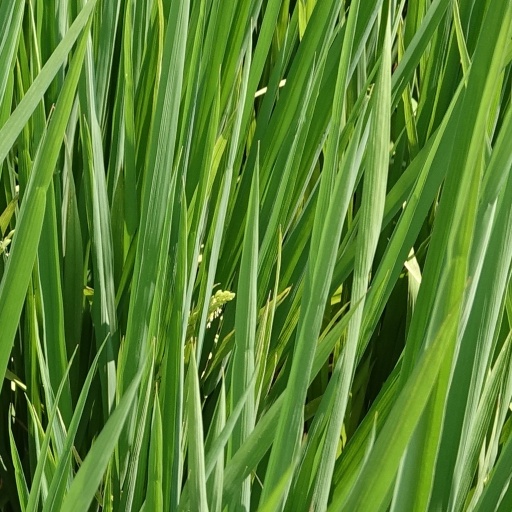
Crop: rice